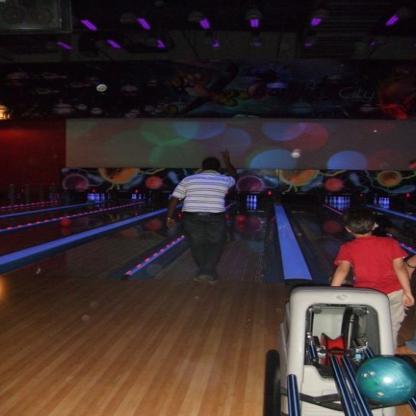
Scene: Indoor